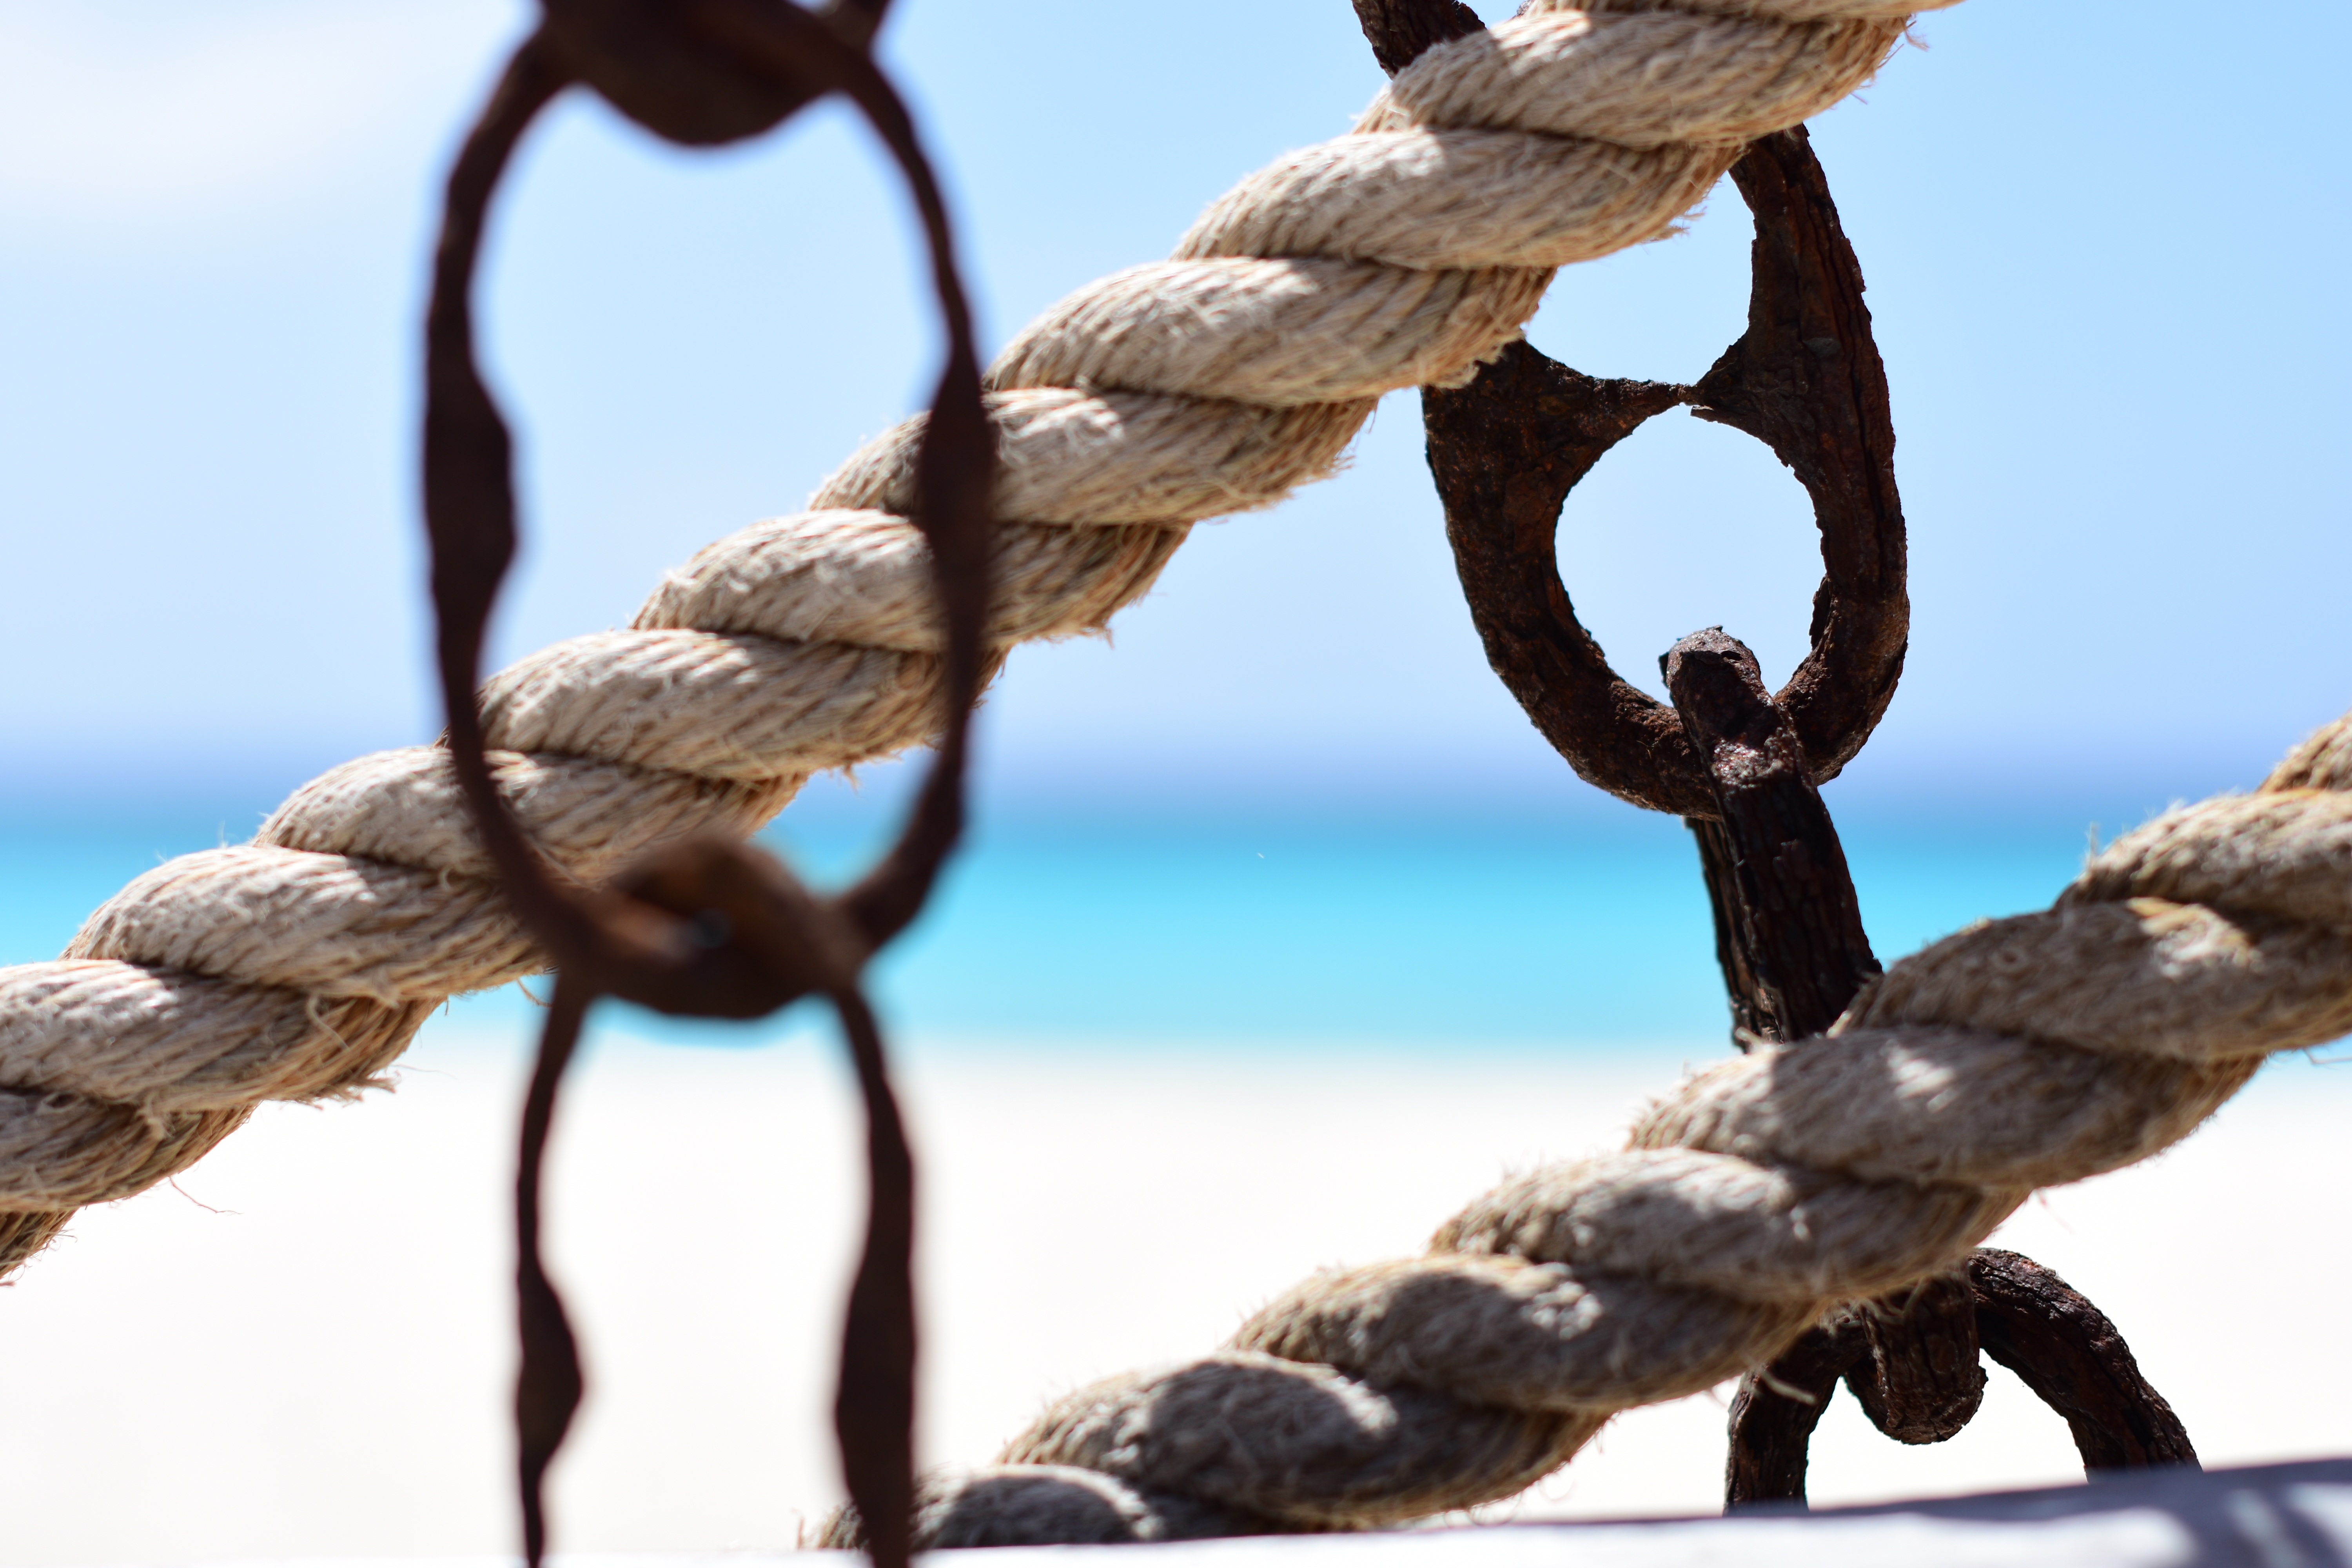
beach, driftwood, sea, water, sand, ocean, branch, rope, sky, wood, sun, ship, holiday, rest, reptile, twig, close up, chains, caribbean, ropes, pirates